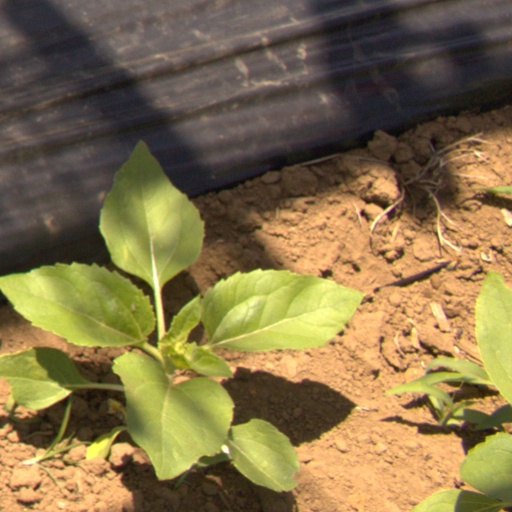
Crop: Jerusalem artichoke